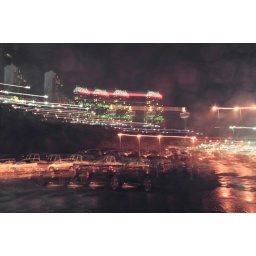
another long exposure down at niagara falls. casino and skylon tower lighting up the sky in the background.